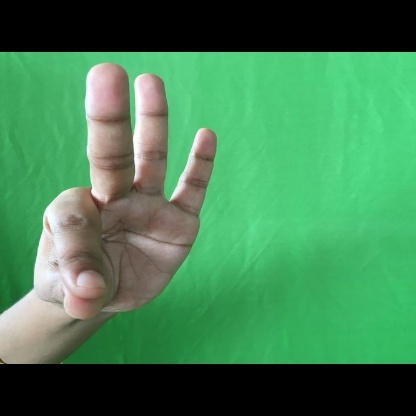
Mudra: Hamsasyam